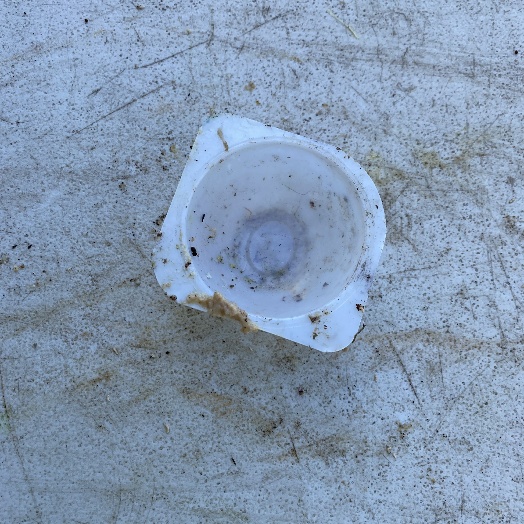
Label: Plastic